Single-layer materials

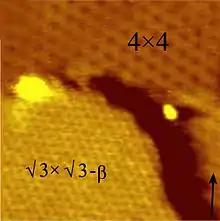
STM image of the first (4×4) and second layers (×-"β") of silicene grown on a thin silver film. Image size 16×16 nm.

Silicene is a two-dimensional allotrope of silicon, with a hexagonal honeycomb structure similar to that of graphene. Its growth is scaffolded by a pervasive Si/Ag(111) surface alloy beneath the two-dimensional layer.